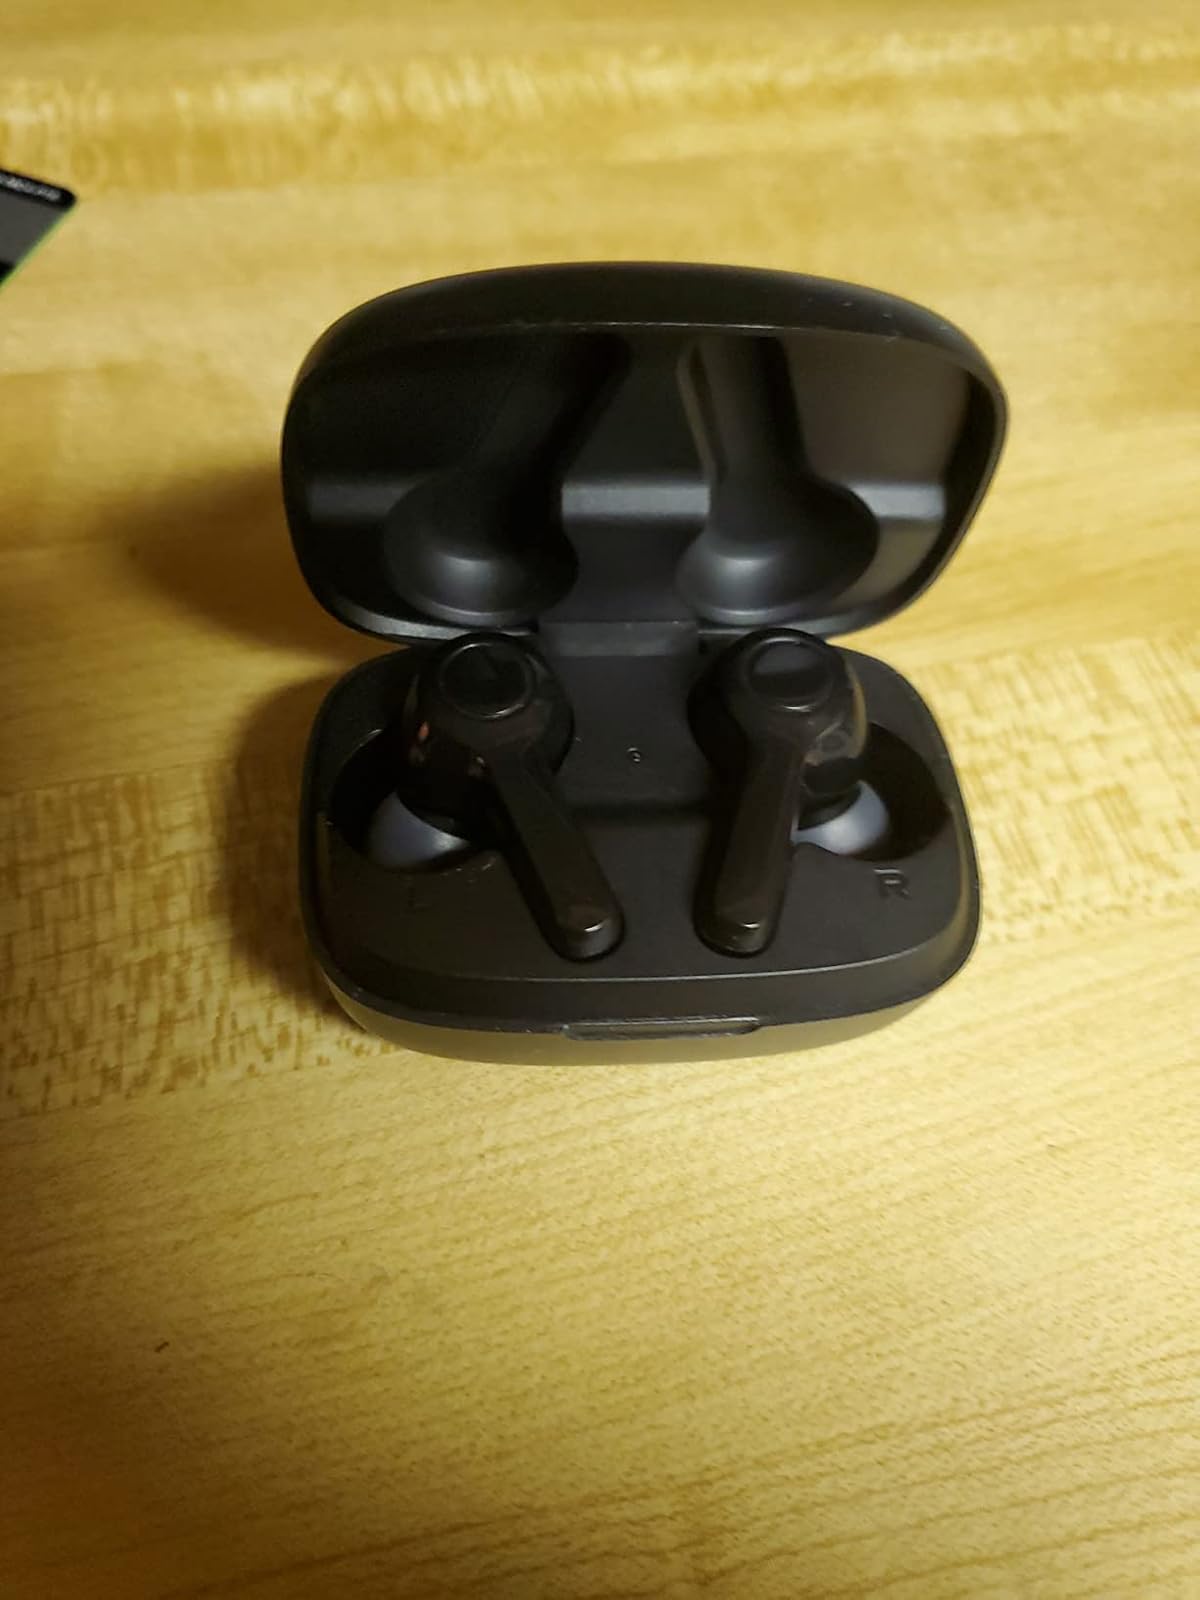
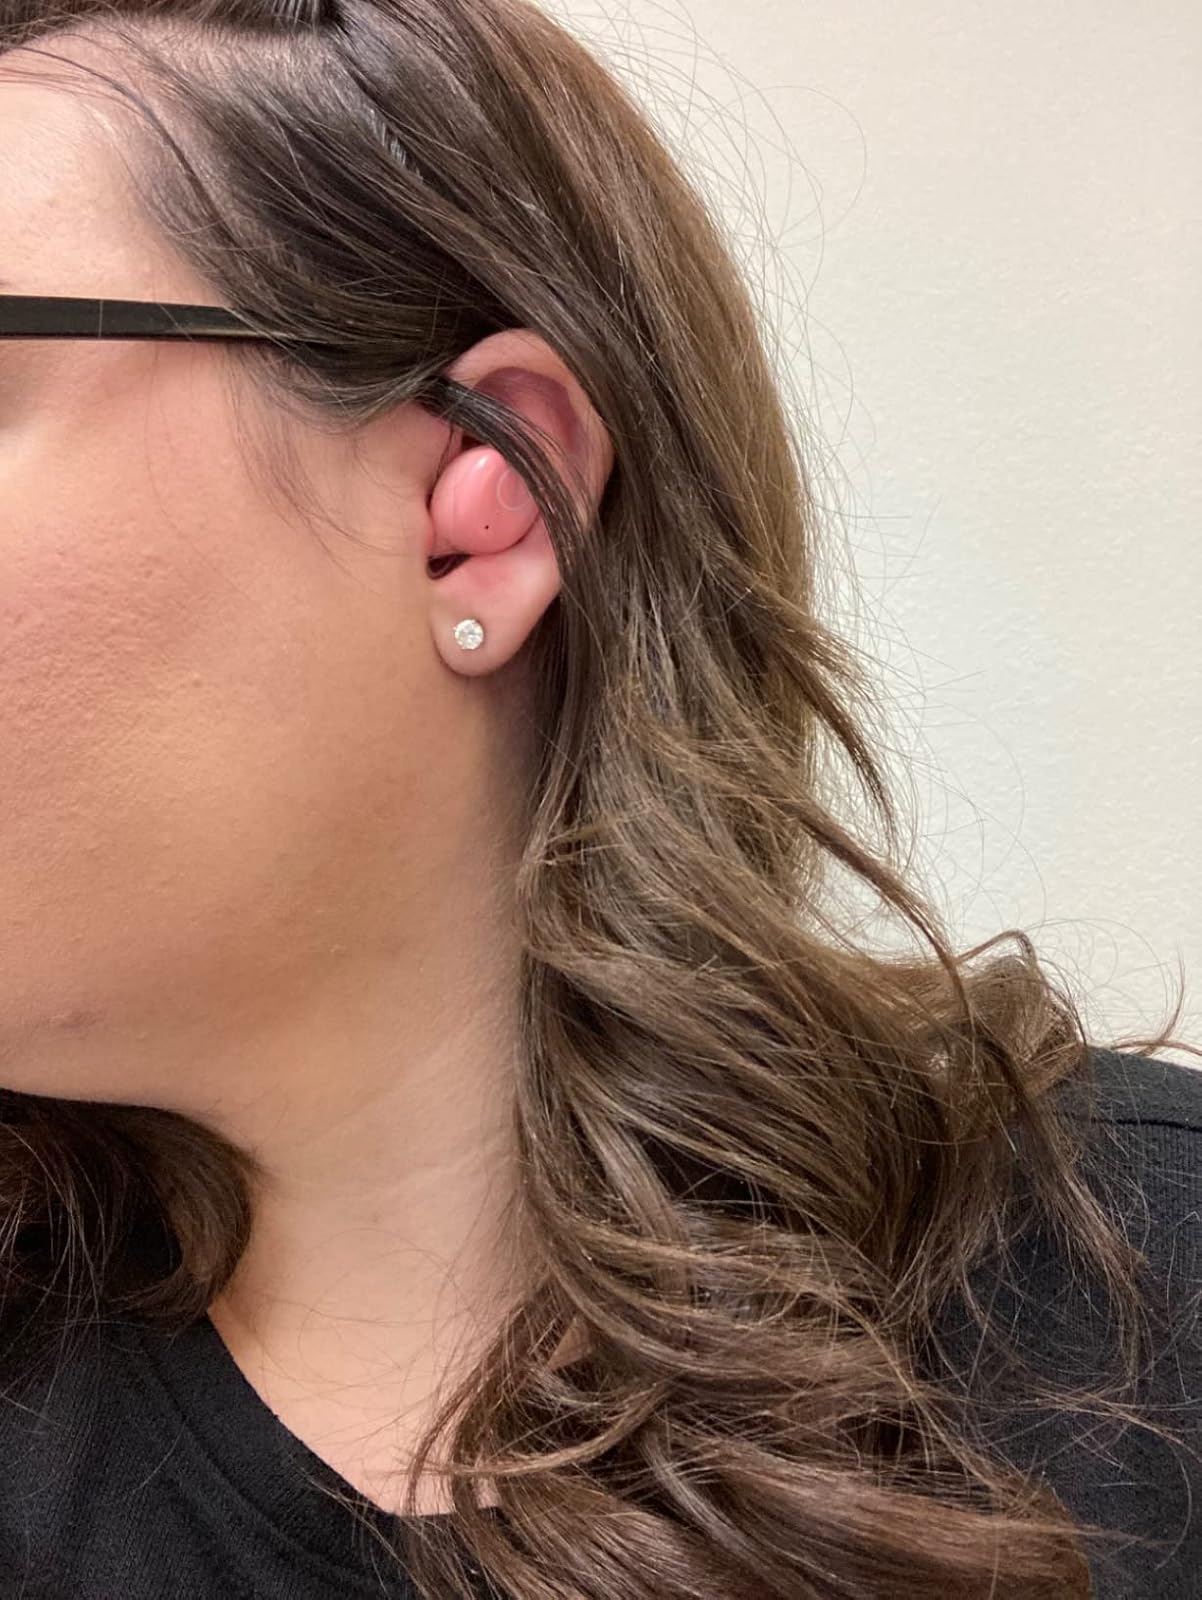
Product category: earbuds
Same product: no